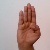
The image shows a hand gesture representing the letter 'B' in Indian Sign Language.